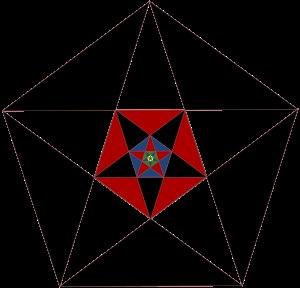
En mathématiques, une itération désigne l'action de répéter un processus. Le calcul itératif permet l'application à des équations récursives.